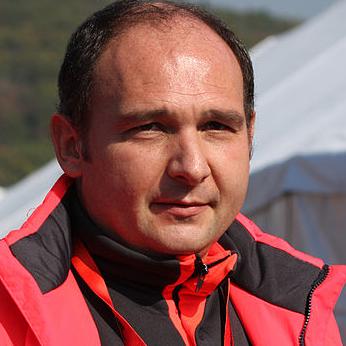
Age: 41